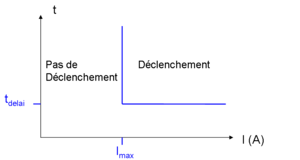
Une protection à maximum de courant est une protection électrique qui consiste à comparer le courant mesuré dans le réseau à une valeur limite. Si le seuil est dépassé, la protection conclut qu'un court-circuit ou une surcharge, selon les cas, a lieu. Elle commande alors l'ouverture du réseau électrique, on parle de « déclenchement ». Elle est utilisée pour protéger les transformateurs et les lignes.